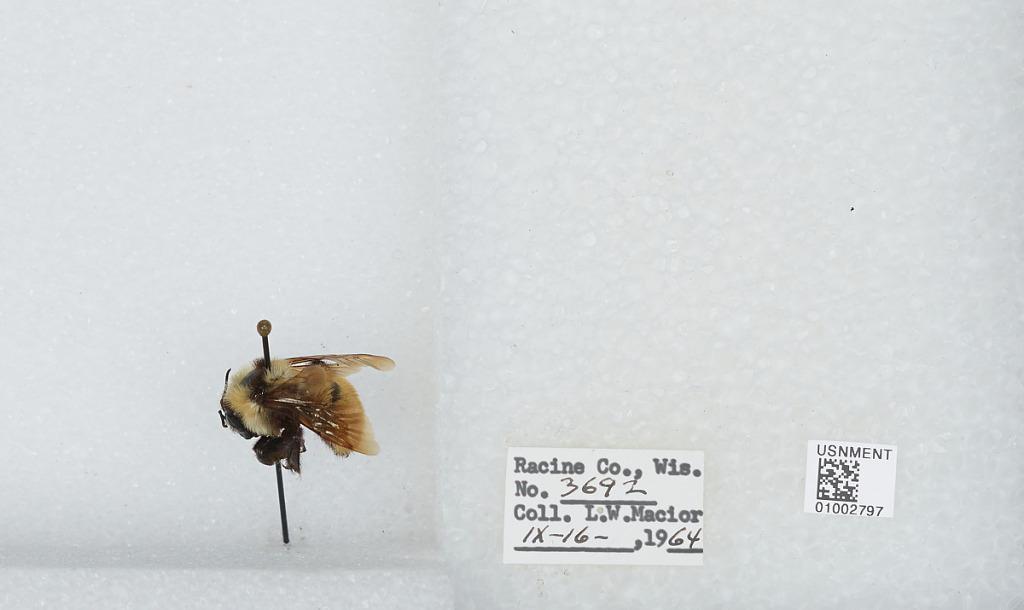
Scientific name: Bombus (Fervidobombus) fervidus fervidus (Fabricius)
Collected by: L. Macior
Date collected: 1964-9-16
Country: United States
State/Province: Wisconsin
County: Racine
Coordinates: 42.78, -87.76